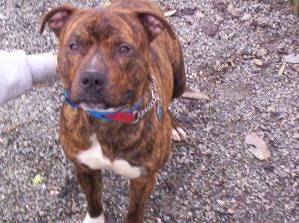
Label: dog